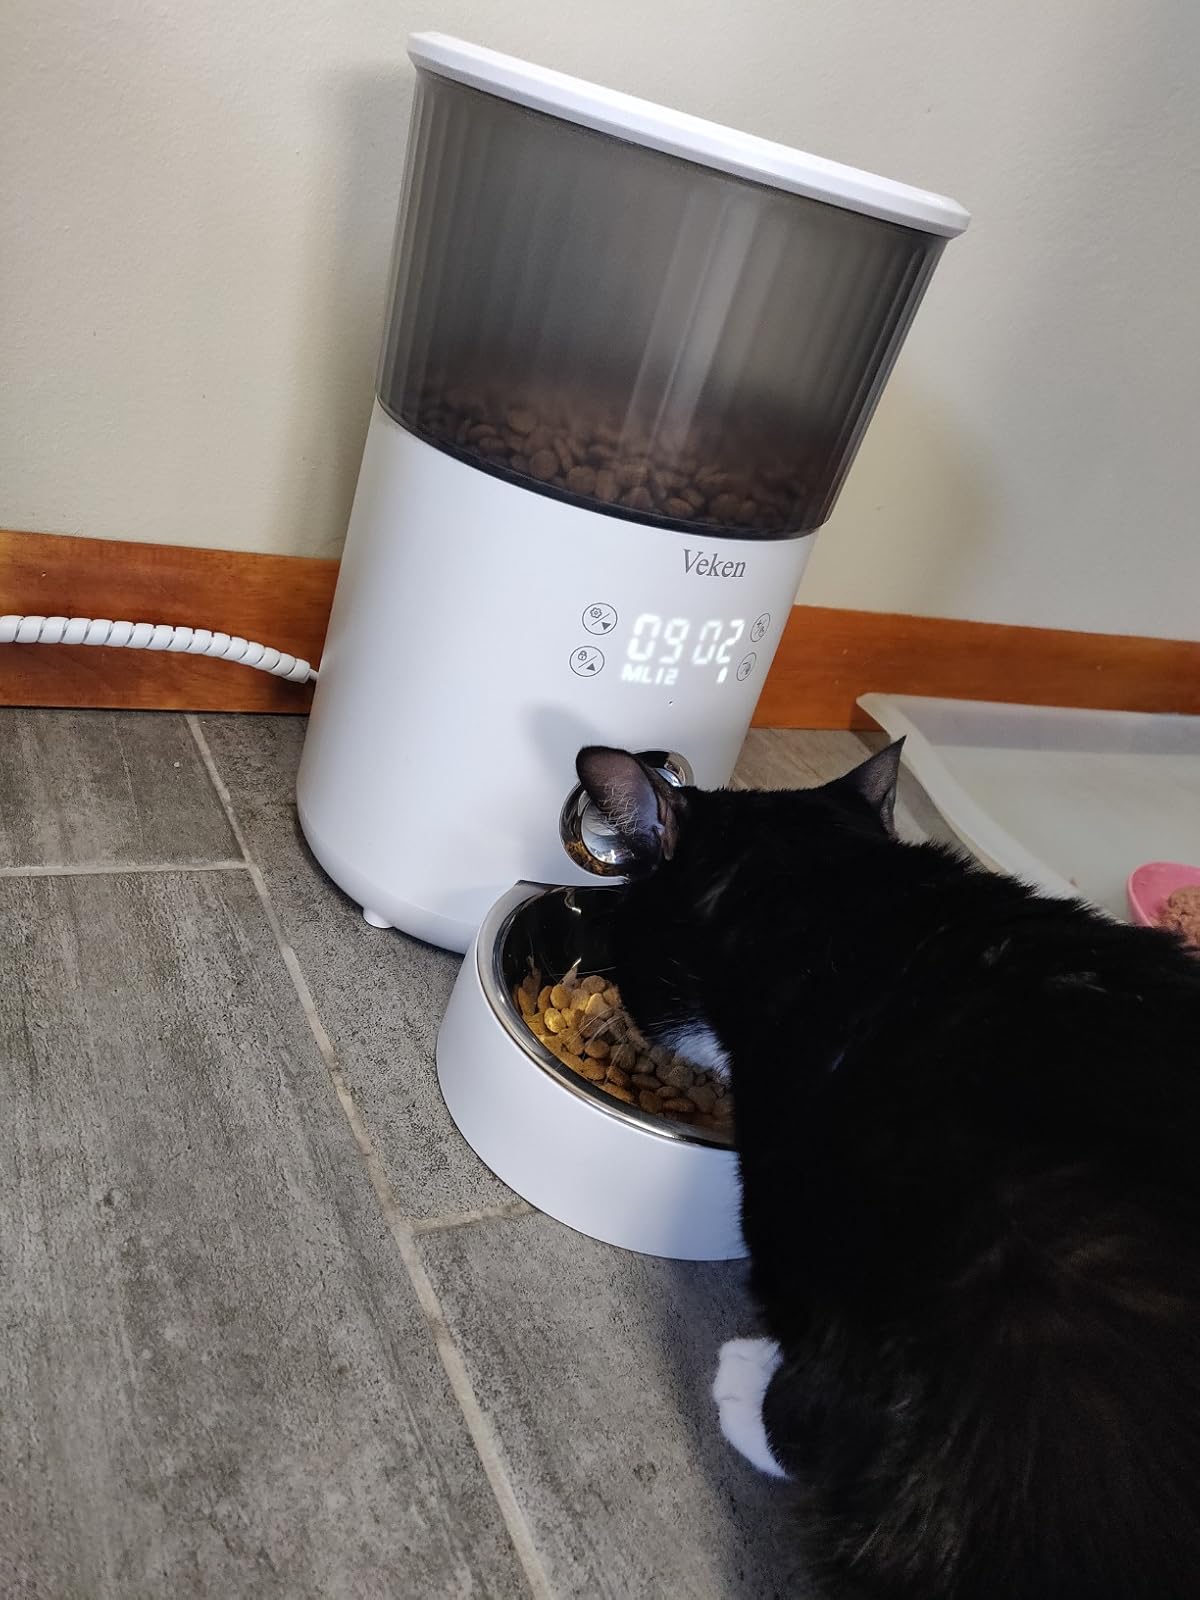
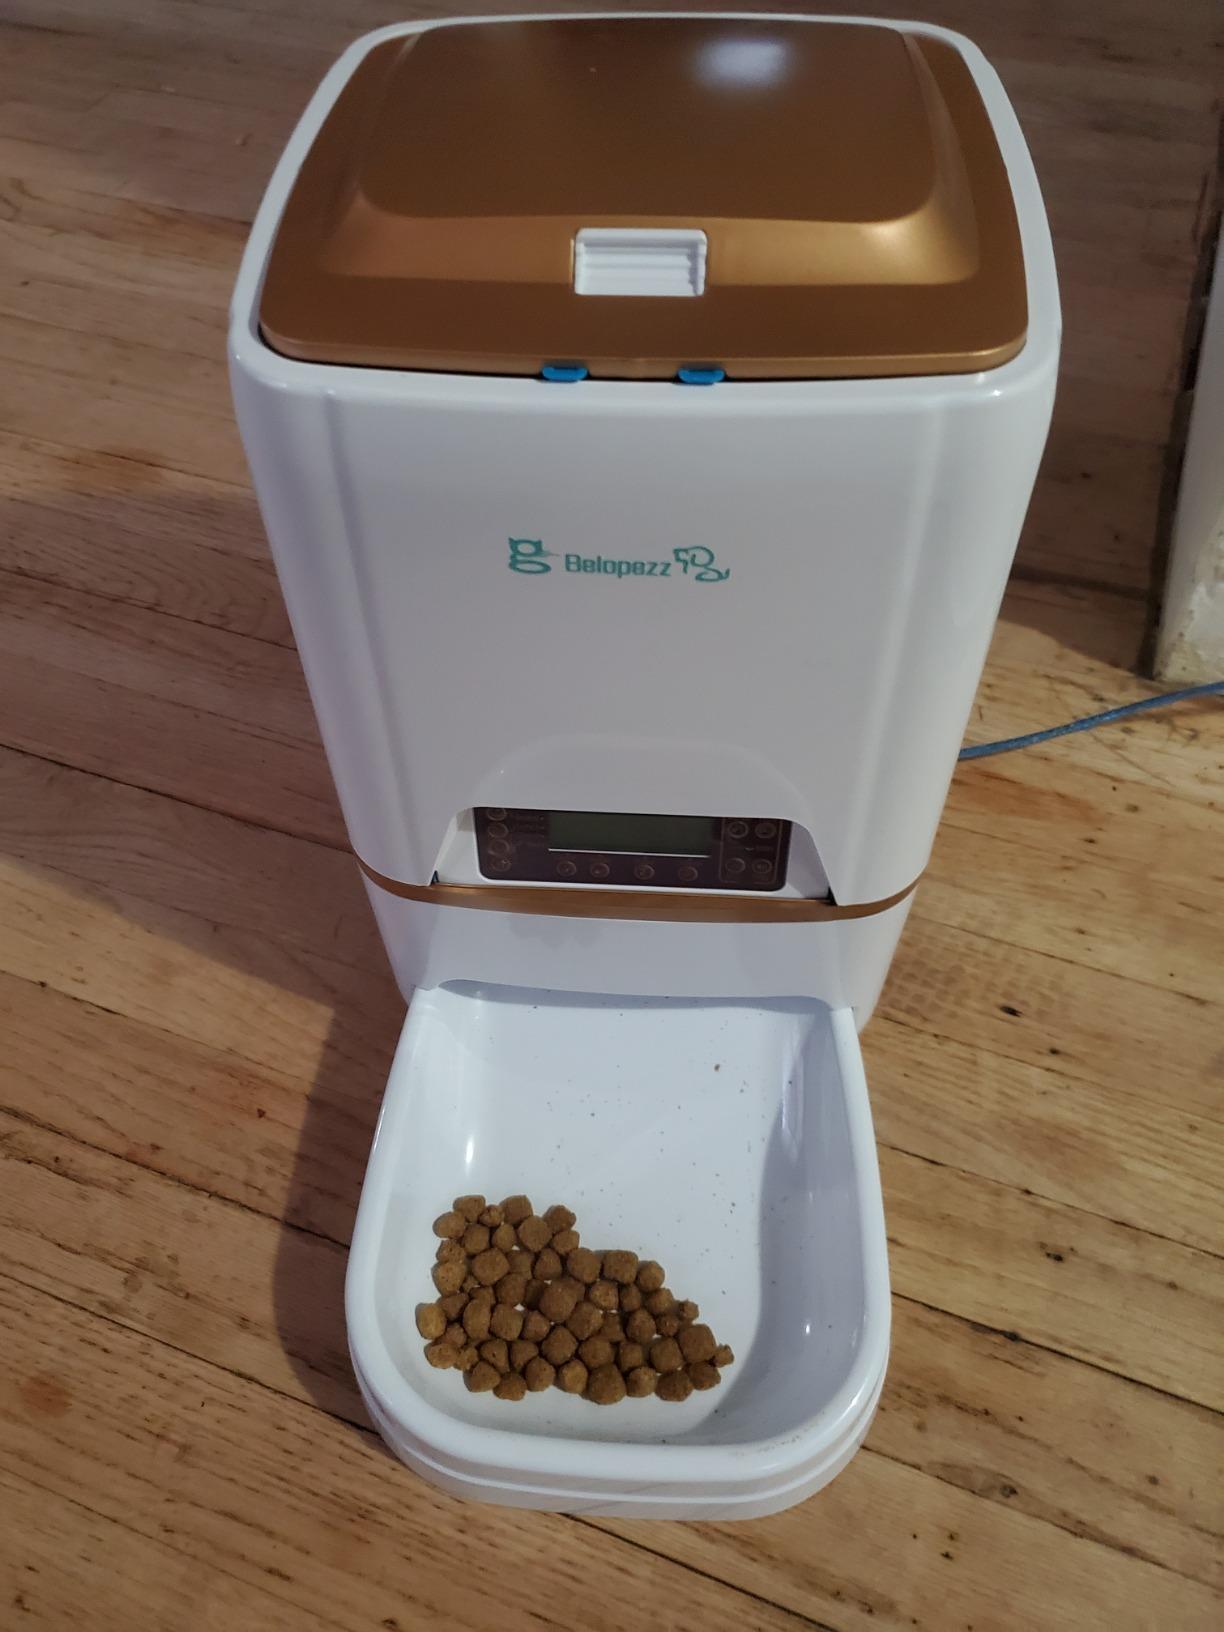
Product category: items_feeder
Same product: no